Chris Chong Chan Fui

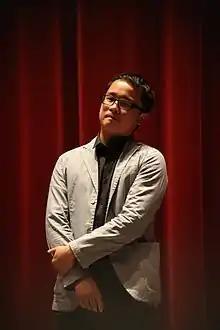
Chong at TIFF 2009

Chris Chong Chan Fui is a Malaysian artist and filmmaker, who has worked in both Malaysia and Canada. He is most noted for his short films "Pool (Kolam)", which won the Toronto International Film Festival Award for Best Canadian Short Film at the 2007 Toronto International Film Festival, and "Block B", which won the same award at the 2008 Toronto International Film Festival.